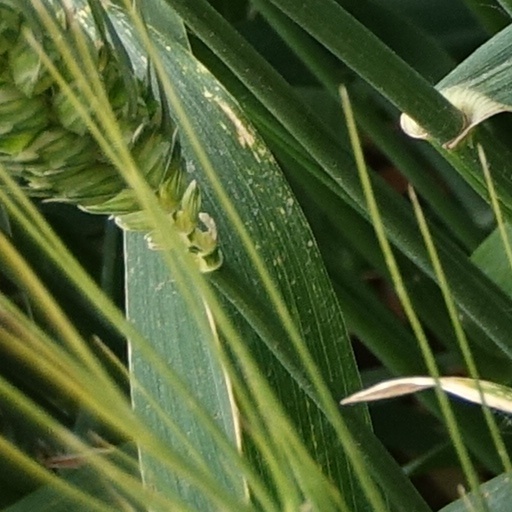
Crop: wheat